Tomorrowland (film)

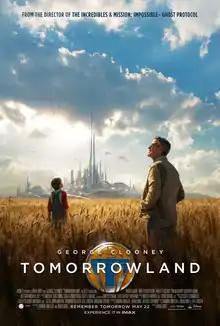
Theatrical release poster

Tomorrowland (also known as Project T in some regions and subtitled A World Beyond in some other regions) is a 2015 American science fiction film directed by Brad Bird with a screenplay by Bird and Damon Lindelof. The film is based on the themed land Tomorrowland from the Disney Parks and a story by Bird, Lindelof, and Jeff Jensen. It stars George Clooney, Hugh Laurie, Britt Robertson, Raffey Cassidy, Tim McGraw, Kathryn Hahn, and Keegan-Michael Key. In the film, a disillusioned genius inventor and a teenage science enthusiast embark to an intriguing alternate dimension known as "Tomorrowland", where their actions directly affect their own world.